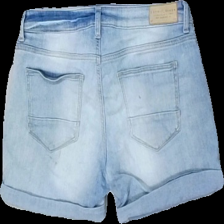
View: back
Type: Shorts
Category: Ladies
Brand: Not in the list
Brand text on label: Sprit
Colors: Blue
Material: 100% bomull
Pattern: Logo print
Cut: Tight
Season: All
Stains: Minor
Damage: smuts fläckar
Damage location: top left
Damage 2: smuts fläckar
Damage 2 location: top right
Price range: <50
Recommended usage: Recycle
Description: shorts